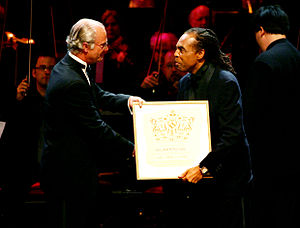
Polar Music Prize
Den svenske kong Carl 16. Gustav (t.v.) overrækker i 2005 Polarpriset til den brasilianske musiker Gilberto Gil
Polar Music Prize, også bare kaldet Polarpriset, er en international musikpris indstiftet af Stikkan Anderson i 1989. Navnet er taget fra Stikkan Andersons pladeselskab Polar Records. Prisen gives til enkeltpersoner, grupper eller institutioner.